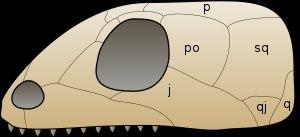
Les Tortues, ou Chéloniens, forment un ordre de reptiles dont la caractéristique est d'avoir une carapace. Il existe actuellement 343 espèces recensées possédant des caractéristiques diverses, mais toutes se distinguent des autres reptiles par une carapace qui est constituée d'un plastron au niveau du ventre et d'une dossière sur le dessus, reliés par deux ponts sur les côtés du corps. On les sépare traditionnellement en trois groupes : les tortues terrestres, les tortues aquatiques, ou tortues dulçaquicoles, et les tortues marines.